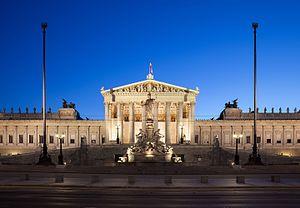
Le bâtiment du Parlement autrichien, est le siège des deux chambres de l'Assemblée fédérale. Il fut construit à Vienne par Theophil Hansen qui s'inspira directement de l'architecture grecque, qu'un long séjour à Athènes lui avait rendu familière, pour dessiner cet immense édifice néo-classique. Il fut bâti sur la Ringstrasse de 1874 à 1884 pour accueillir les réunions du Reichsrat, le conseil d'Empire rassemblant les représentants des différents États sous la souveraineté directe des Habsbourg.